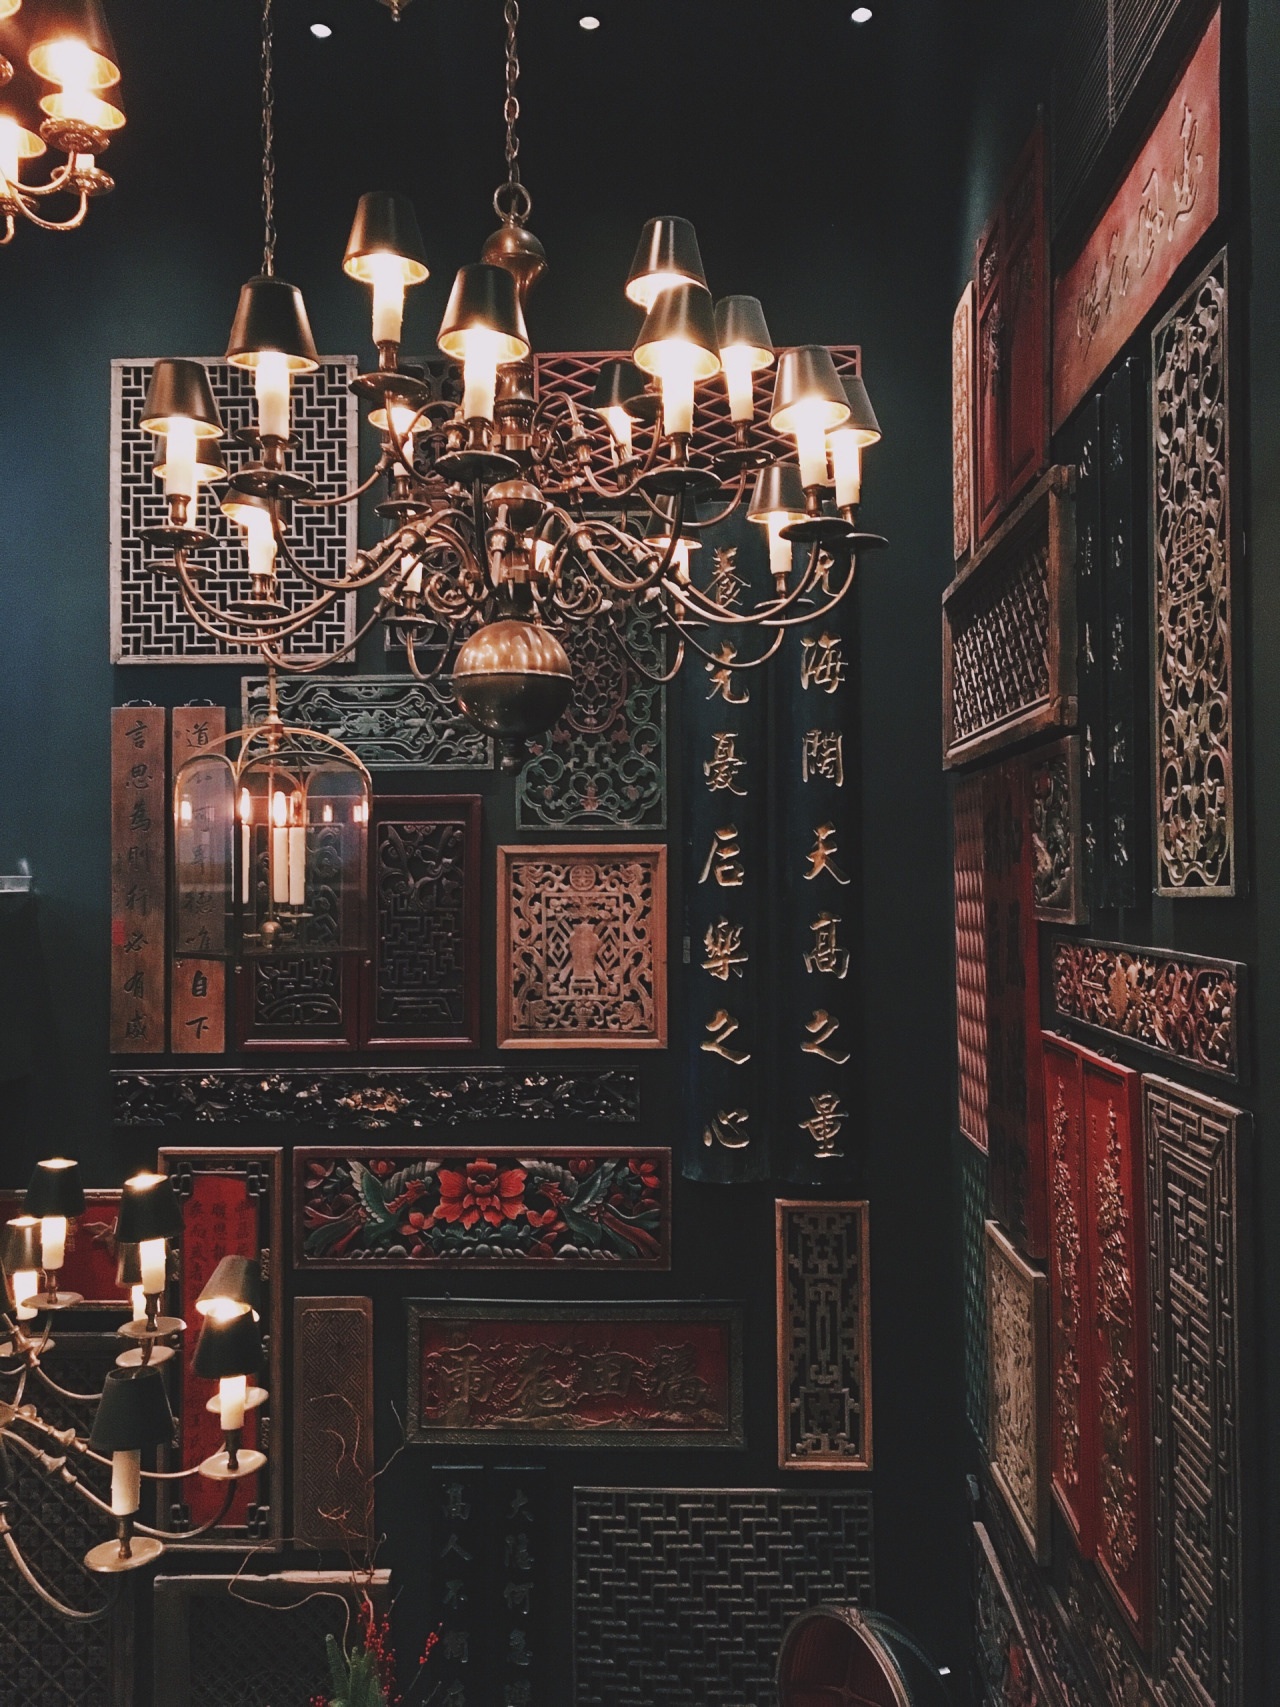
lighting, art